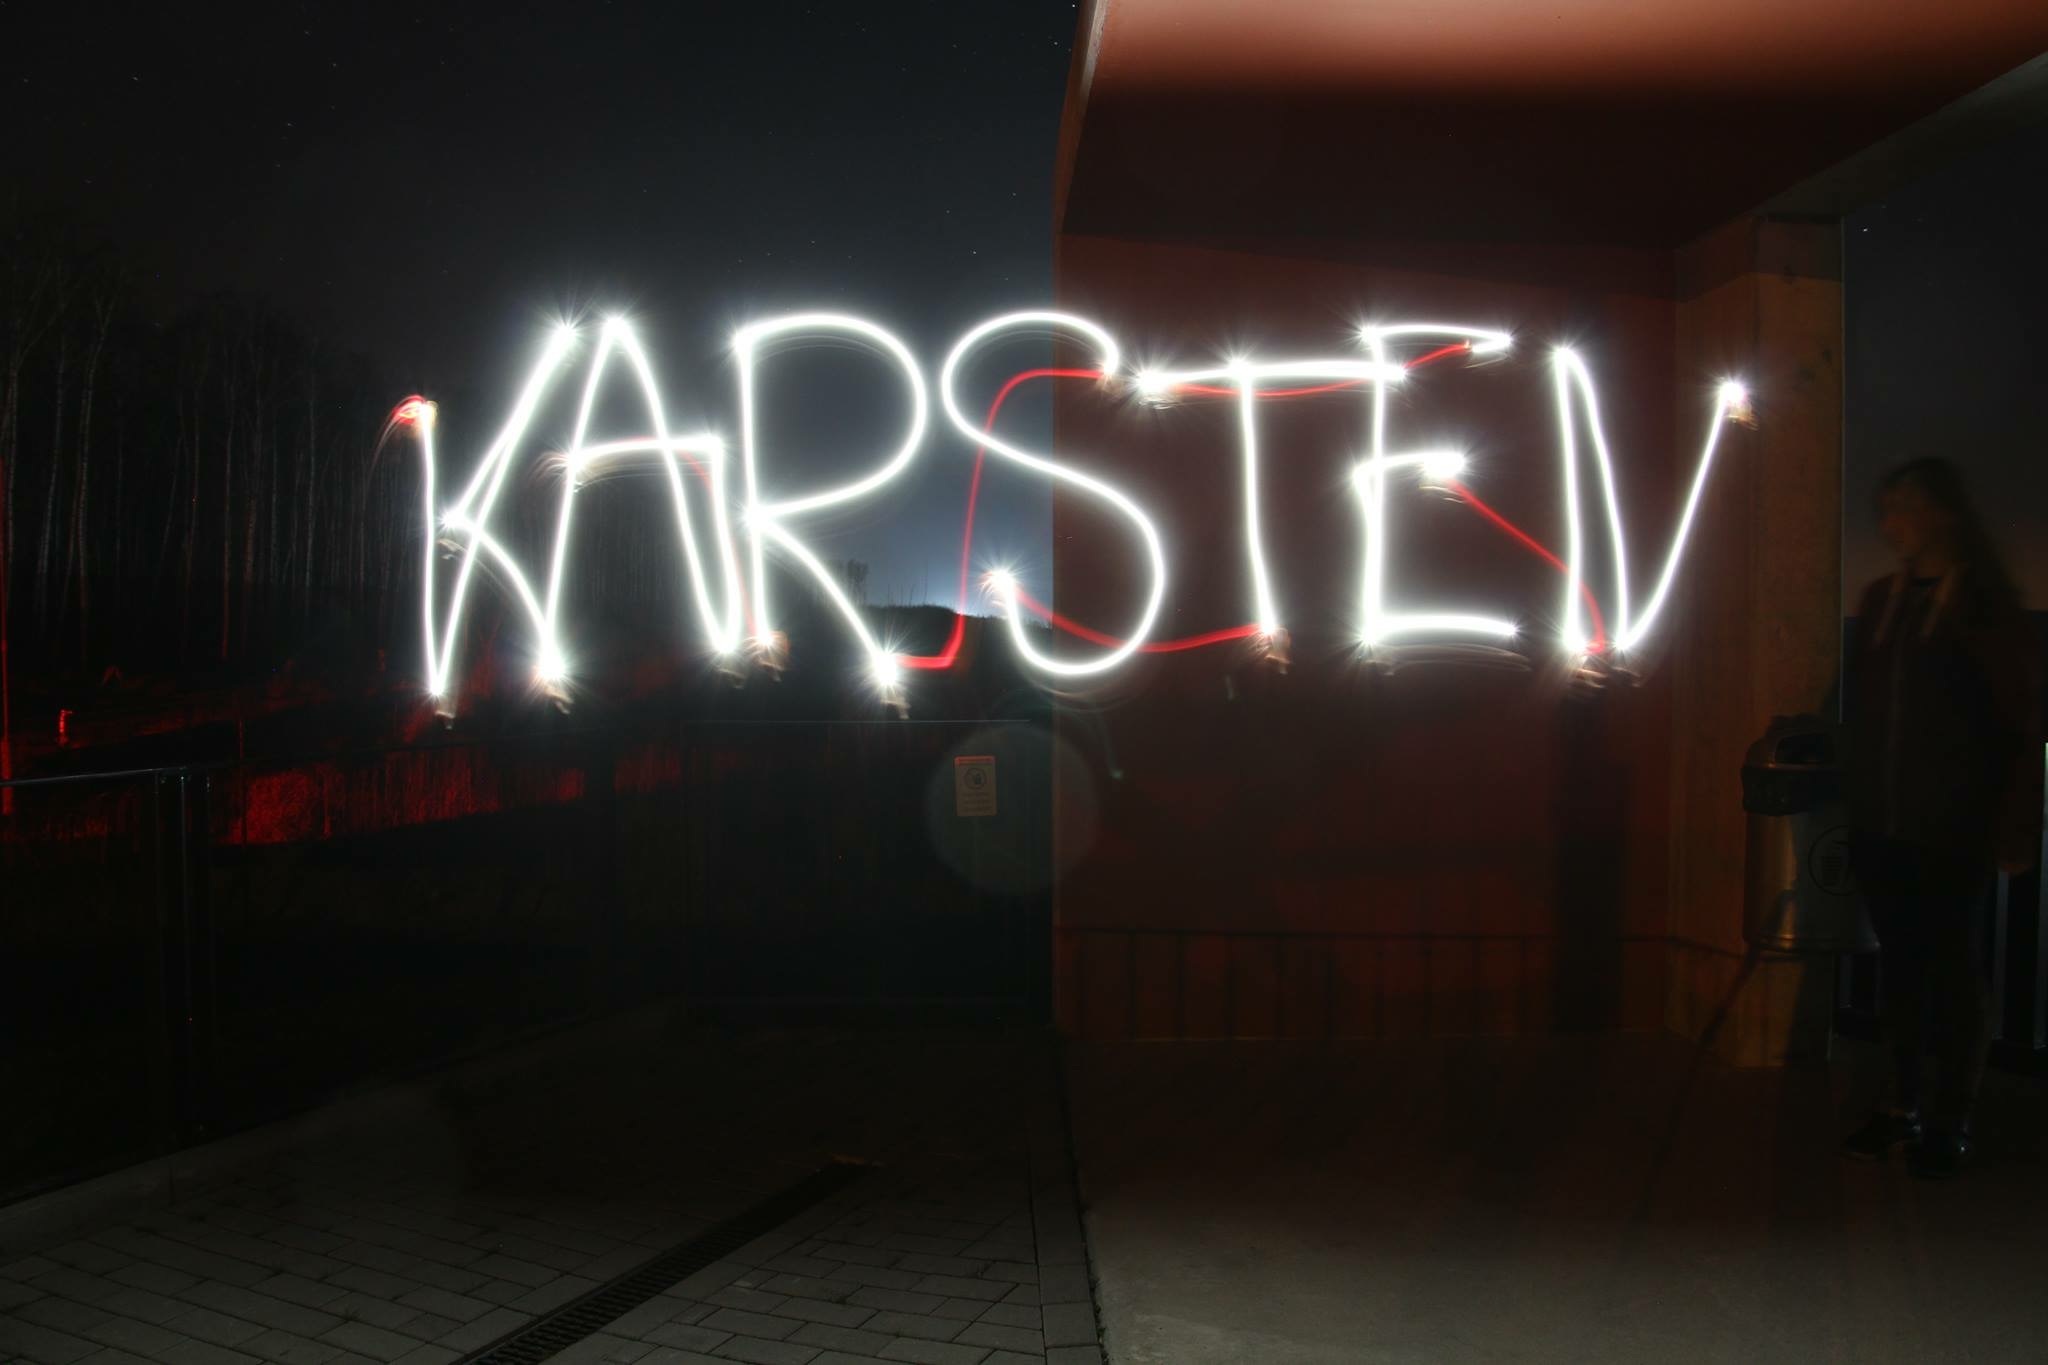
light, night, darkness, signage, lighting, mobile phone, long exposure, light painting, neon sign, karsten, electronic signage